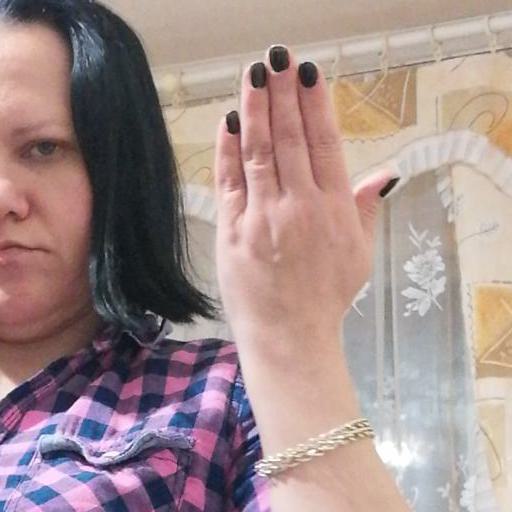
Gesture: stop_inverted